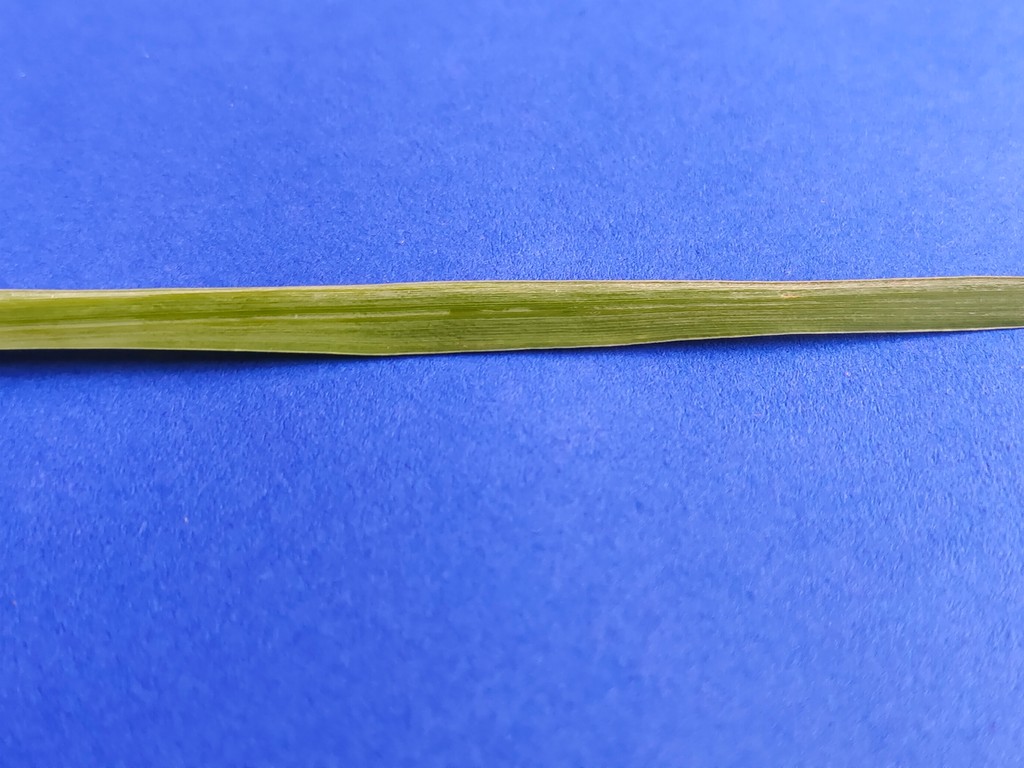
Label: Healthy